Battle of Khartoum (2023–2025)

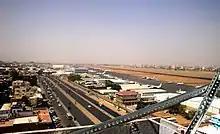
Khartoum International Airport, where the first attacks were reported on 15 April 2023, was under RSF control until March 2025.

In the early hours of the morning of 15 April 2023, the Rapid Support Forces initiated a series of assaults on key installations in Khartoum, including the Khartoum International Airport. During the attack on the airport, the RSF reportedly fired on a Saudia airliner which was arriving at the airport, but no casualties were reported among the aircraft's passengers and crew. The RSF also captured the presidential palace, the residence of former Sudanese president Omar al-Bashir, and attacked a military base. In the fighting at the Khartoum airport, two civilians were killed. Hemedti claimed that the RSF controlled most of the city's government buildings, but this was disputed by Burhan.